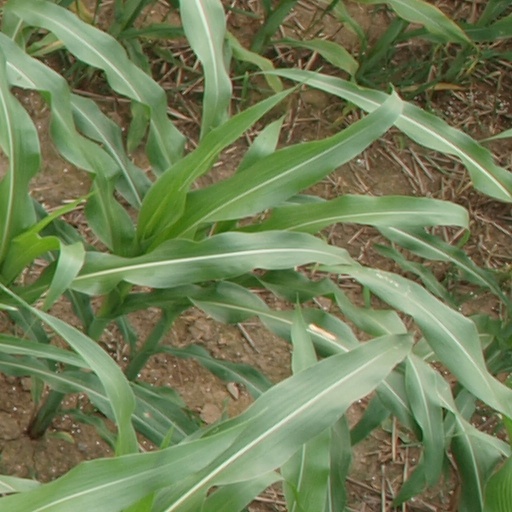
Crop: maize; corn